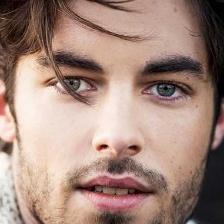
Label: faces